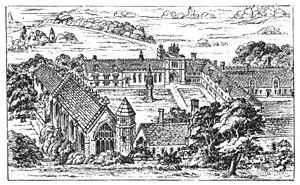
Bermondsey est un quartier de Southwark, situé au sud de Londres, au Royaume-Uni.